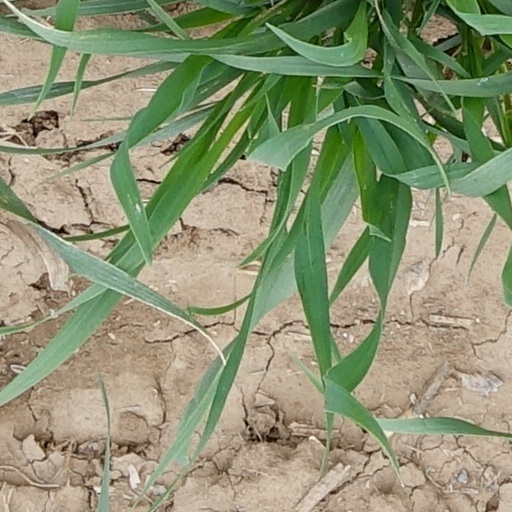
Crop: wheat